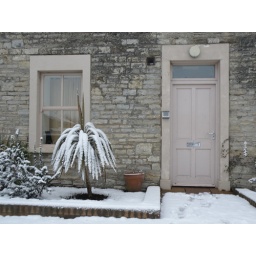
after 5 years in this nice house moving up the street in another one